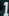
Number: 1